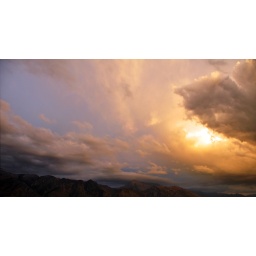
yellow spot on clouds over north utah county